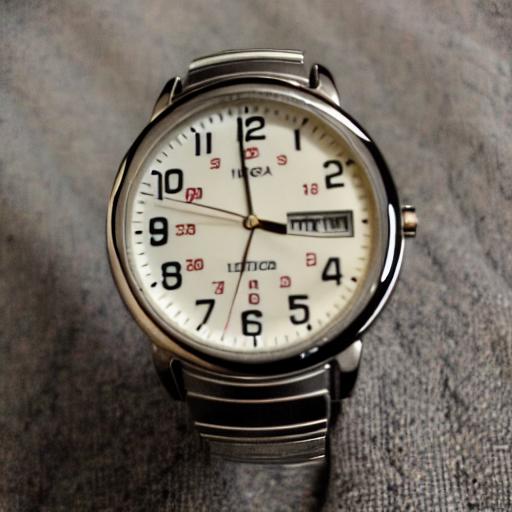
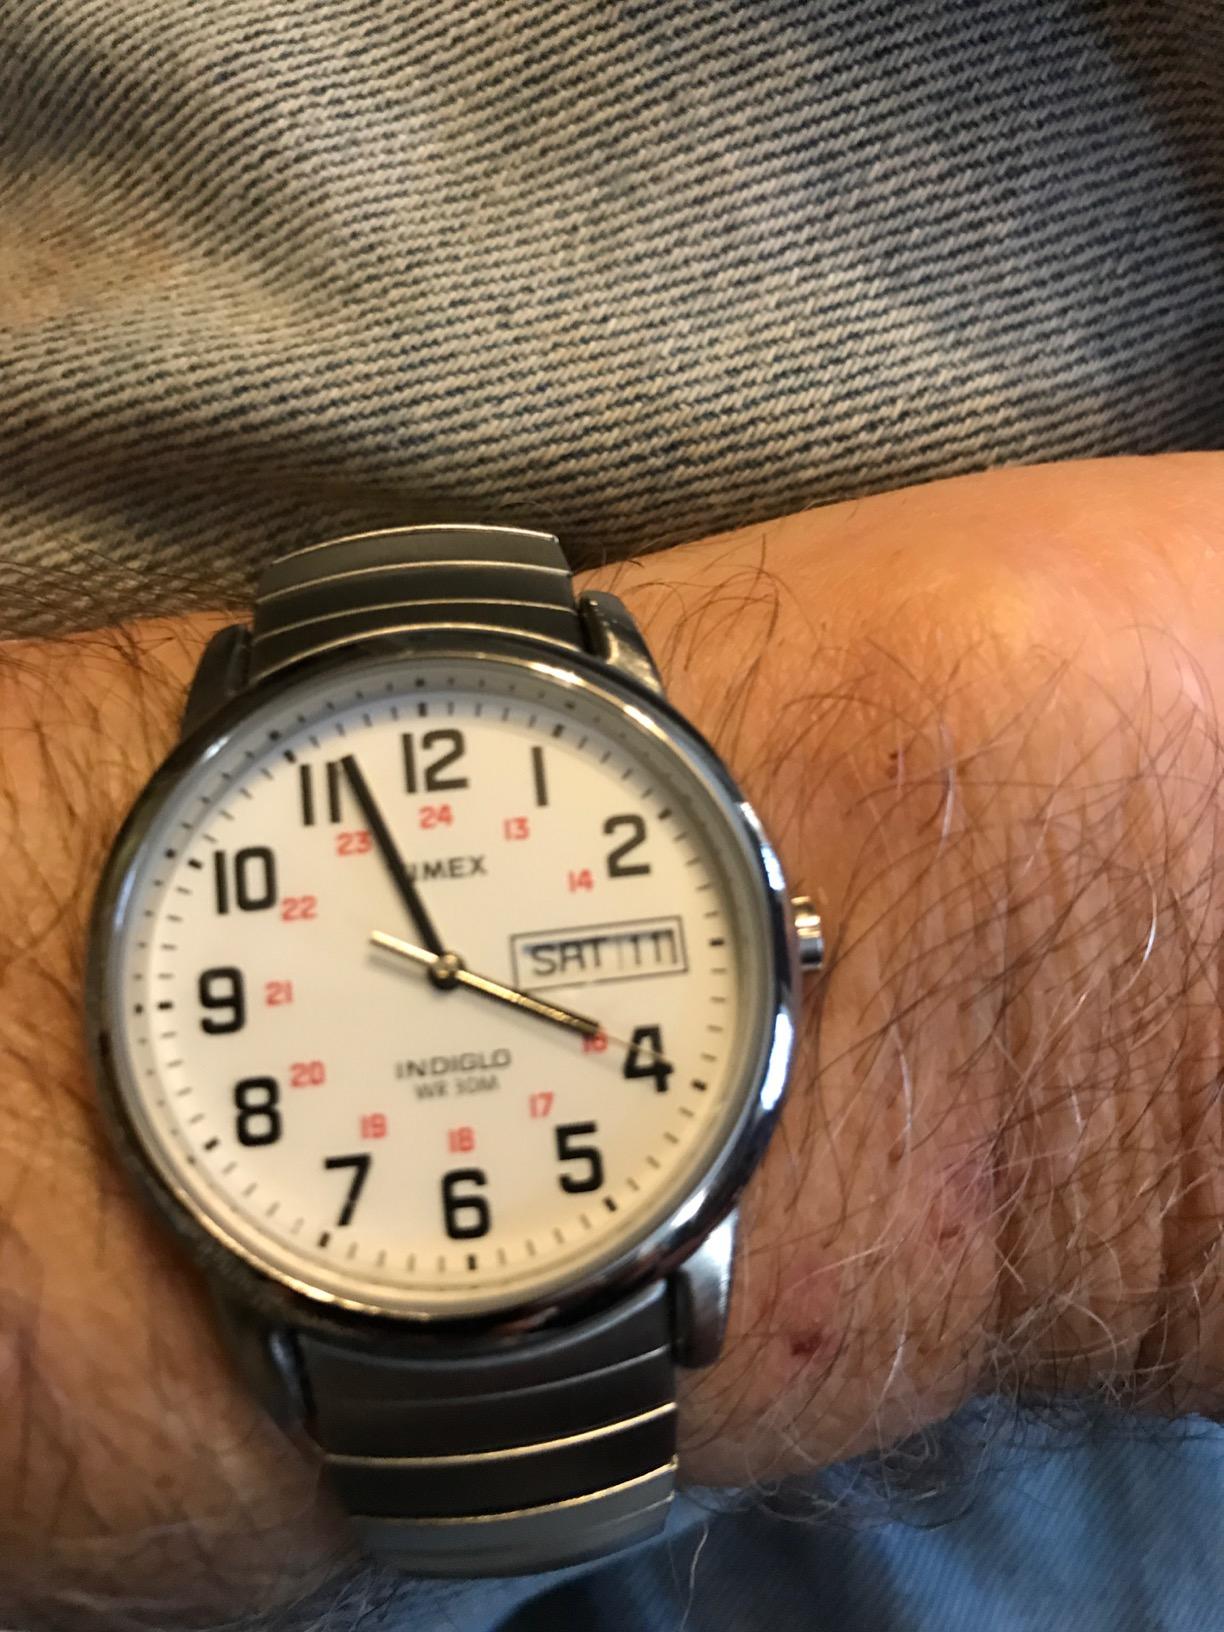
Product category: accessories_watch
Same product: no